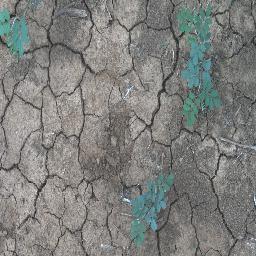
Label: negative